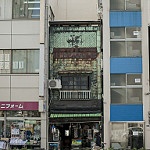
Label: buildings